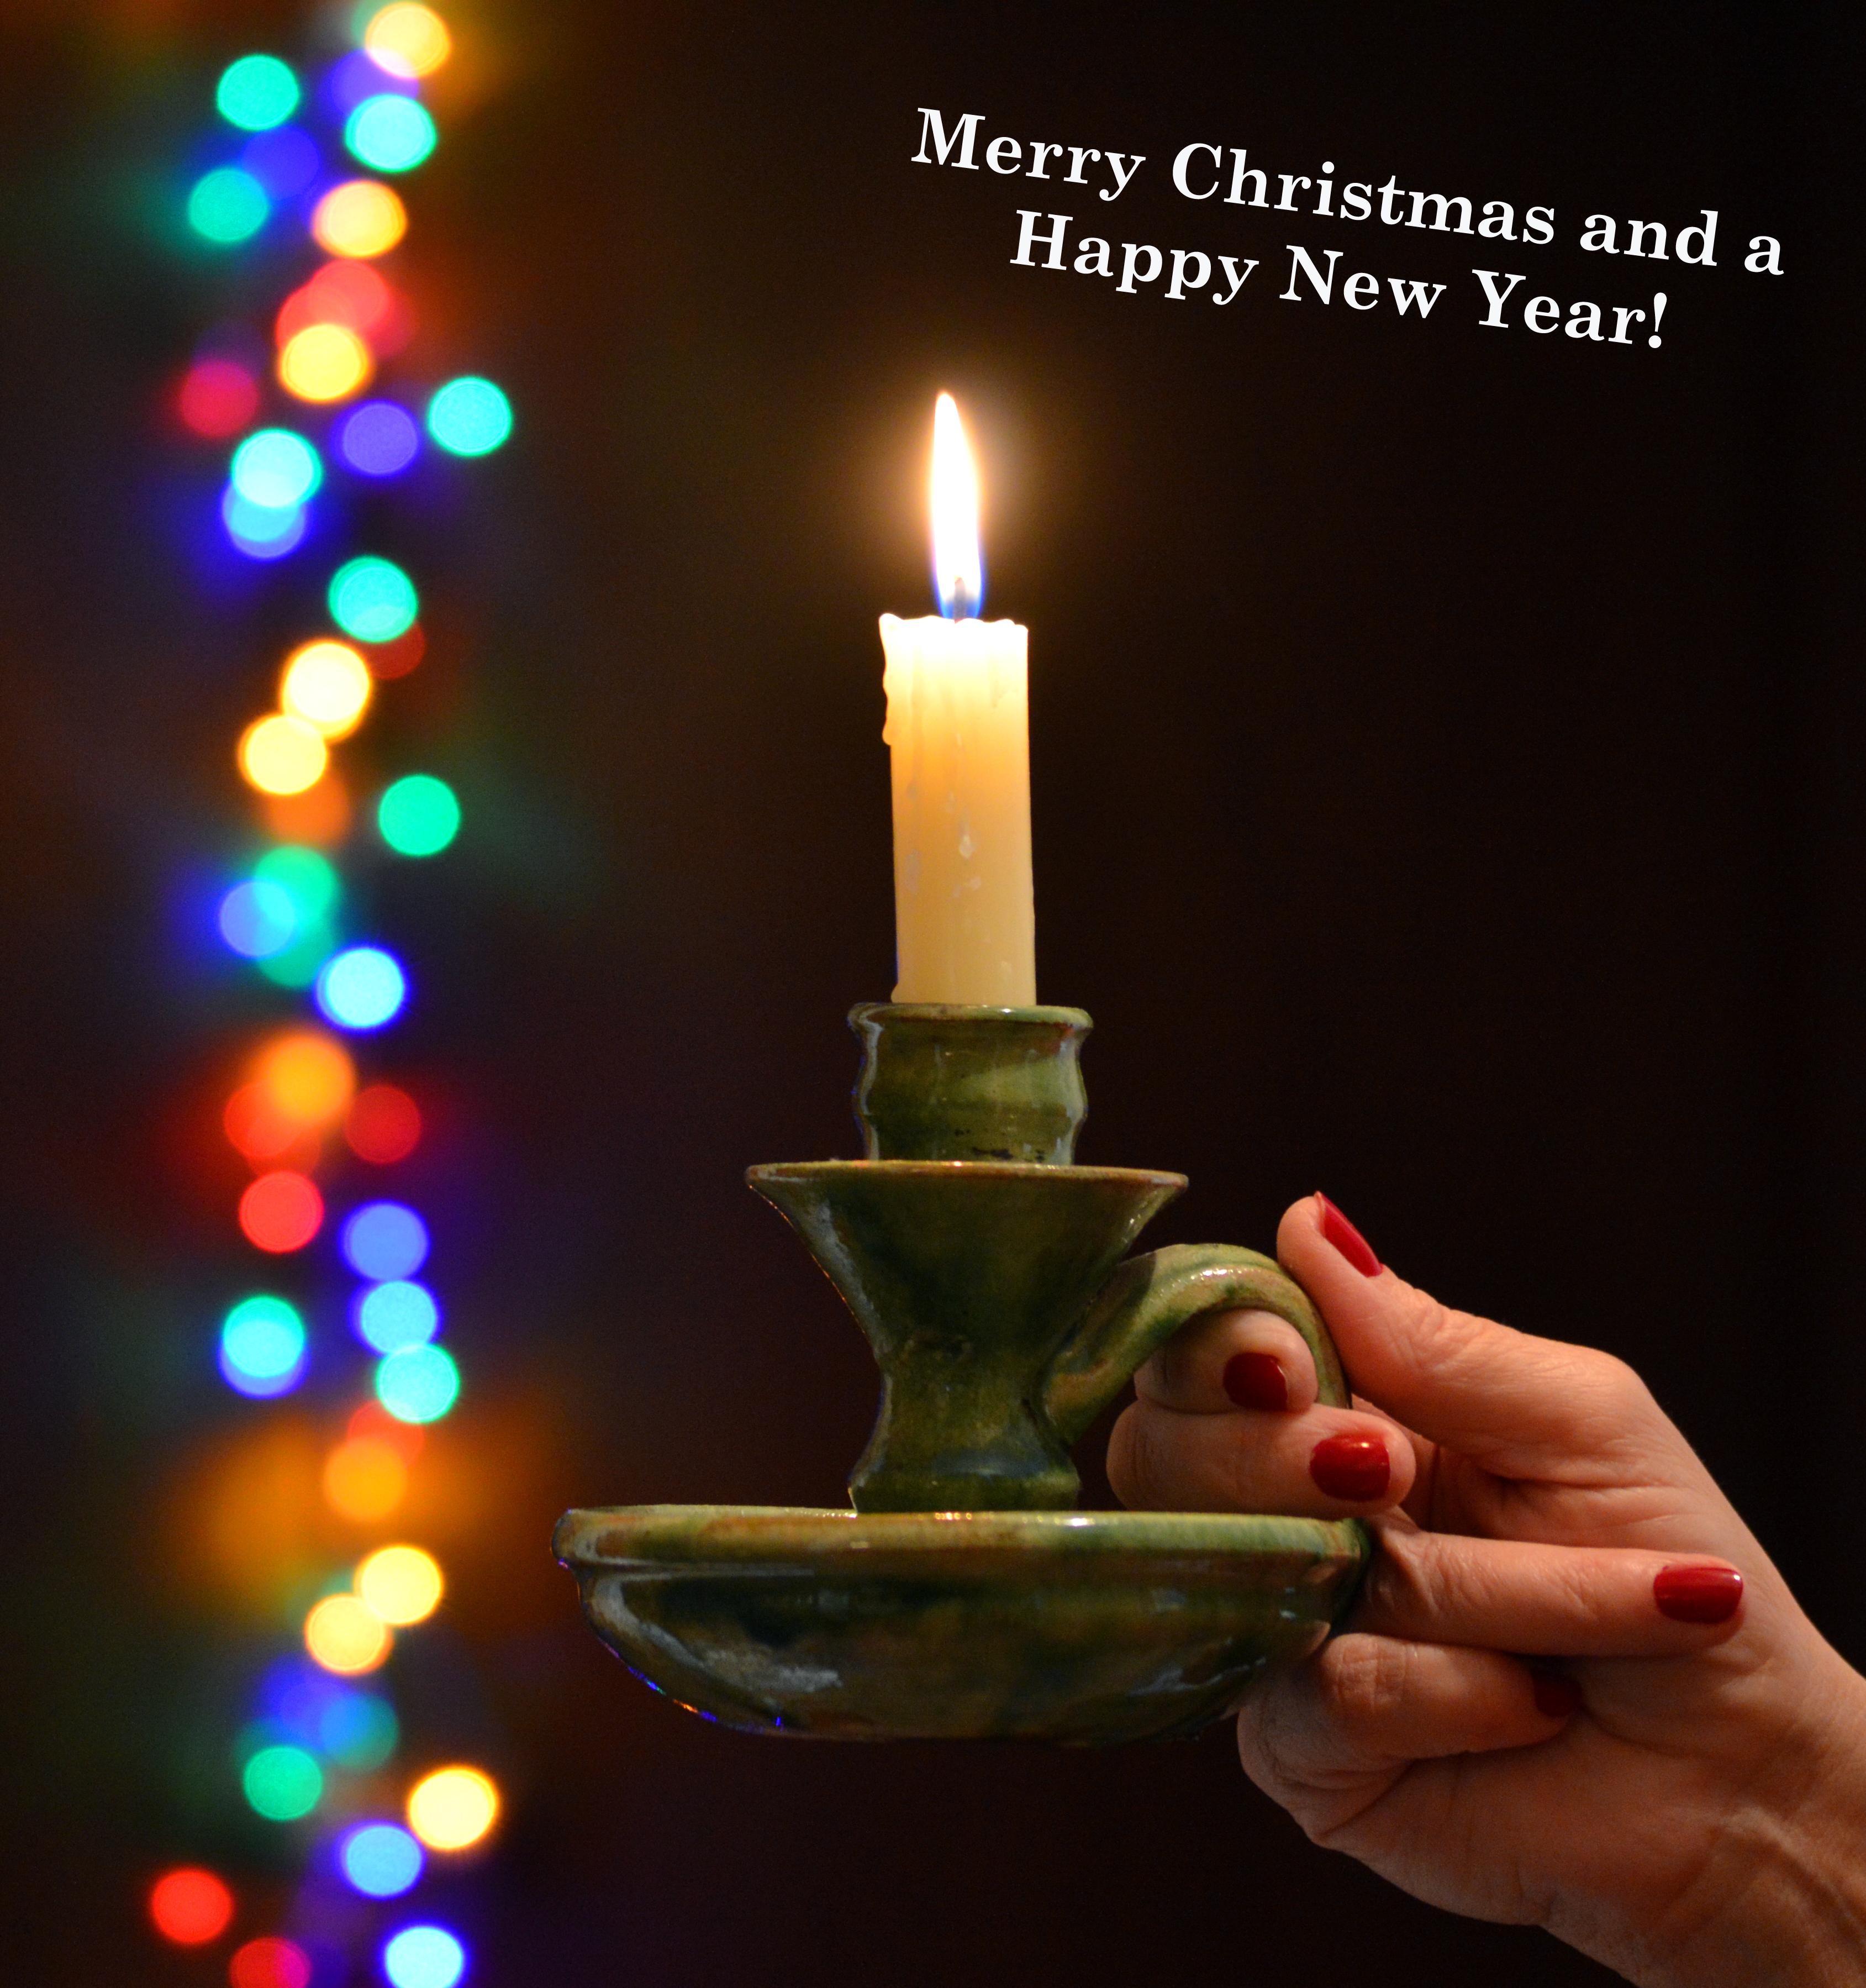
light, bokeh, candle, christmas, lighting, christmas tree, candlestick, vela, christmas decoration, newyear, navidad, noel, weihnachten, natale, kerze, candela, neujahr, nadal, capodanno, aonuevo, bougie, jourdelan, espelma, palmatoria, anynou